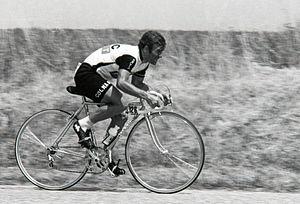
Wladimiro Panizza durant le Tour de France 1976. Photographie
Wladimiro Panizza est un coureur cycliste professionnel italien, dont la carrière s'échelonne entre 1967 et 1985.